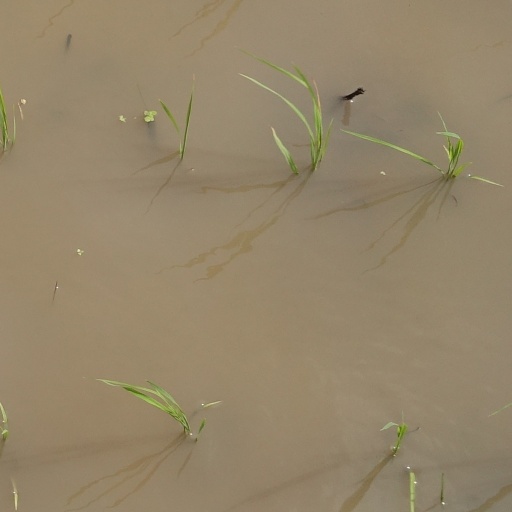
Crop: rice